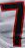
Number: 7